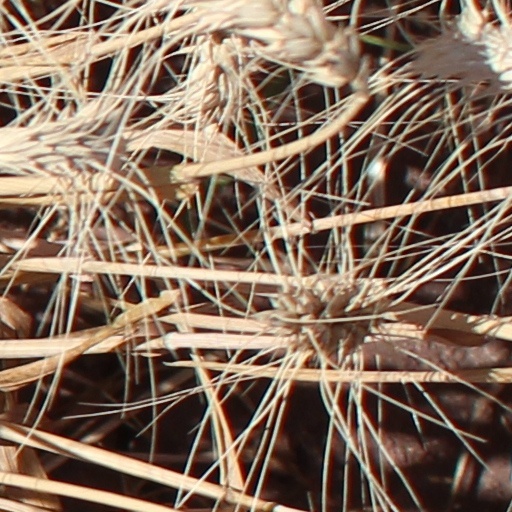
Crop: wheat